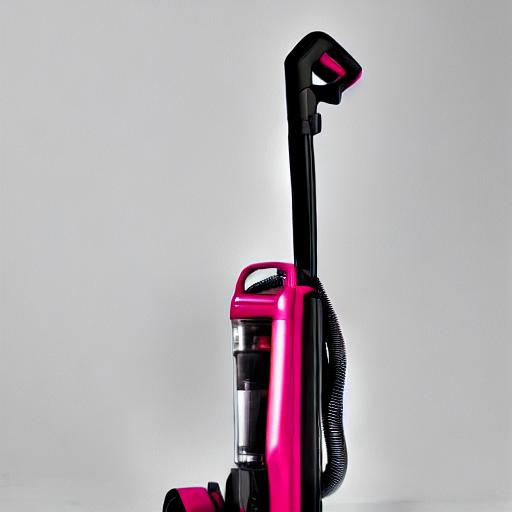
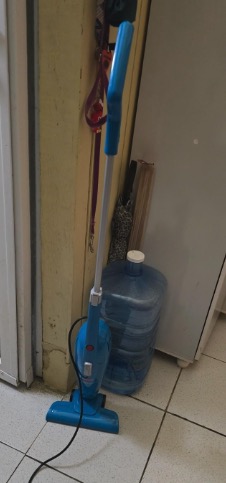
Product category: items_vacuum
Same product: no